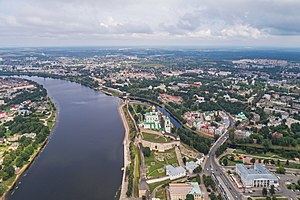
Pskov
Pskov er en by, og administrativt centrum i Pskov oblast, Rusland, der ligger omkring 20 km øst for den estiske grænse ved Velikajafloden. Pskov nævnes første gang i 903, men er sandsynligvis ældre. Byen har 209.840 indbyggere.